Jean-Jules-Antoine Lecomte du Nouÿ

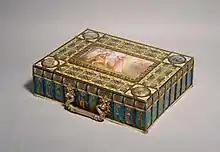
Decorated casket commissioned as a gift for Du Nouÿ by Queen Elisabeth of Romania

Du Nouÿ spent most of the later years of his life in Romania. There he painted primarily the royal family and their subjects. However, he returned to Paris right before his death on 19 February 1923.